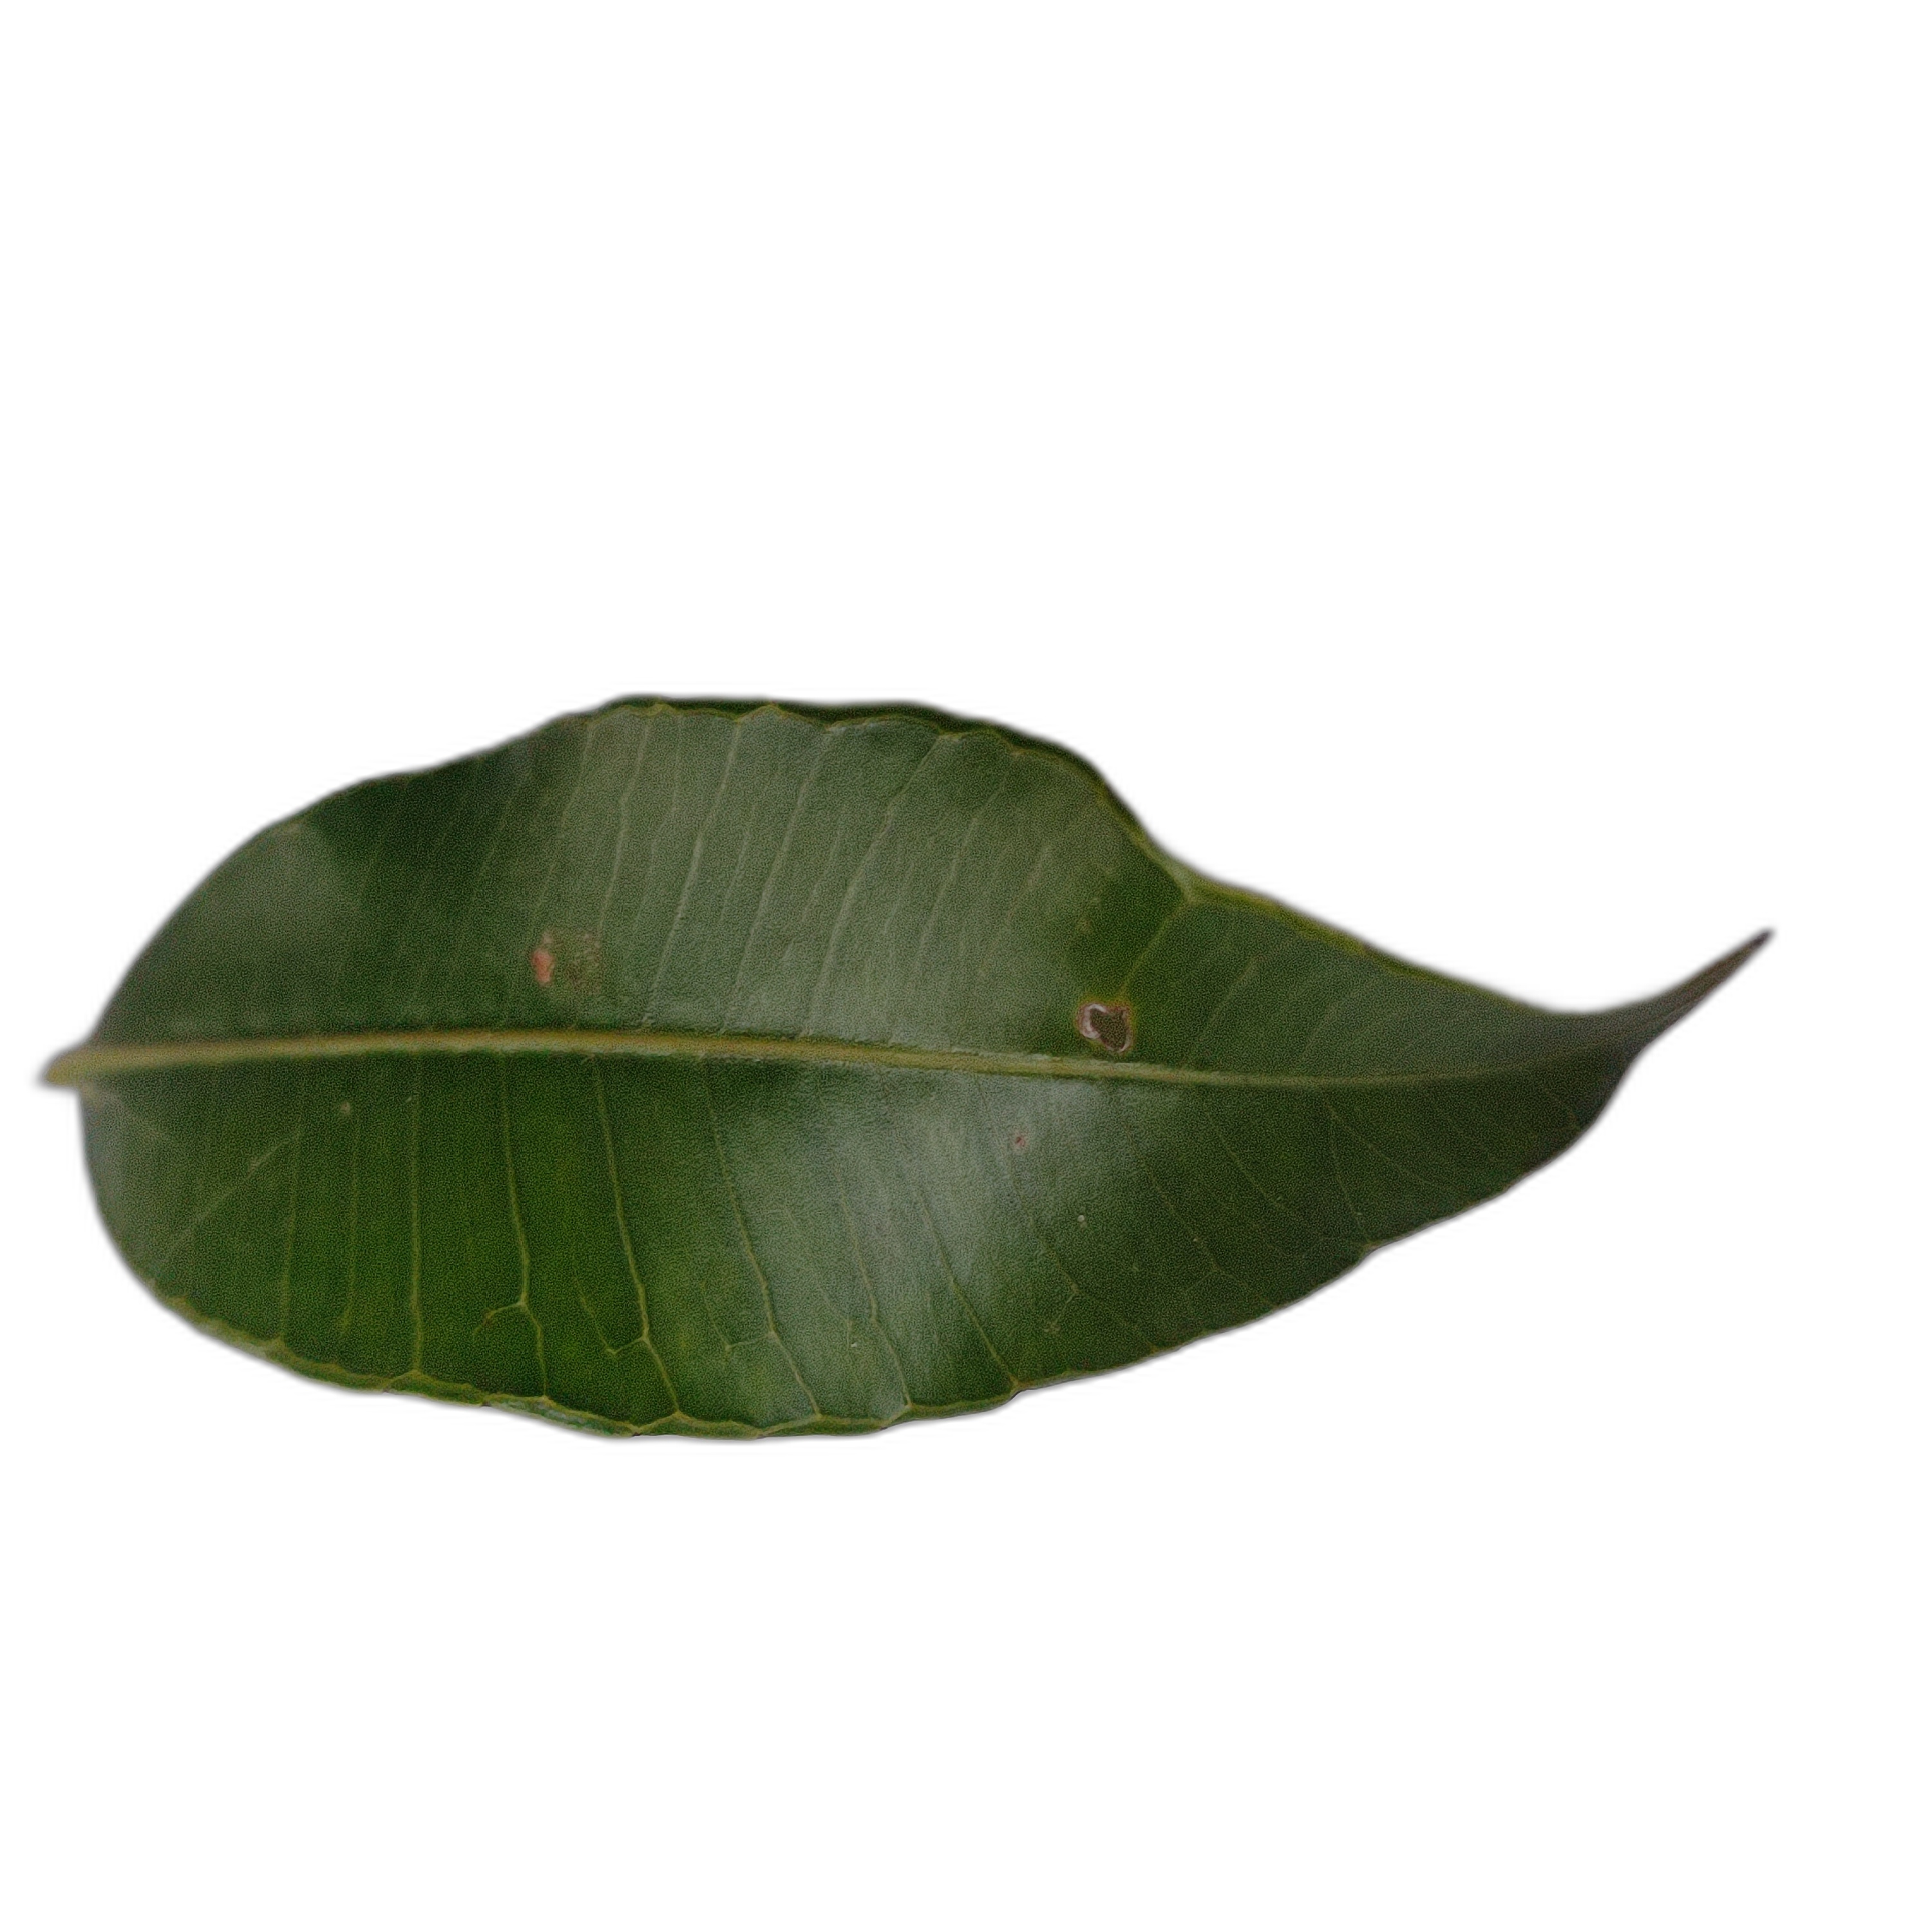
Label: healthy